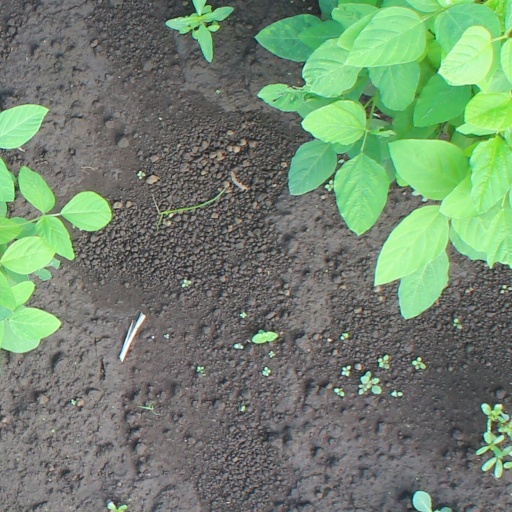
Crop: soybean